The Sunshine Girl

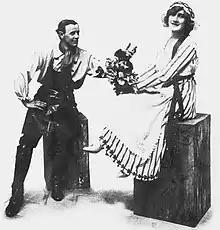
Basil Foster and Phyllis Dare

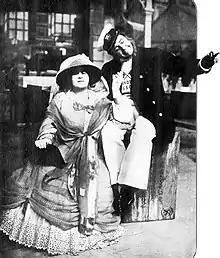
Brenda Blacker and Commodore Parker

"The Times" praised the piece. "We have never known a gayer evening in the gay and absurd world behind the footlights of the Gaiety. … As to the acting and the singing, every one was at their best." "The English Review" thought the performances finer than the play: "Strip "The Sunshine Girl" of the ladies, and not even the turns of the Payne-Grossmith-Barrett trio could hold it together … yet all Mr. Grossmith has to do is to appear now and then in fashionable suitings, just to see, as it were, how things are going." "The Manchester Guardian" commented, "The whole is as good as any other Gaiety piece. The plot goes entirely to waste in the second act. … The great successes of the evening were Miss Ediss's uproariously funny songs about Brighton and the Durbar and a duet sung by Mr. Payne and Mr. Grossmith (as Lord Bicester) representing the adventures of two London policemen." "The Illustrated London News" gave a uniformly excellent notice: ""The Sunshine Girl" is an appropriate title: all is brightness and light and geniality in the new Gaiety entertainment. ... The music of Mr. Rubens is deliciously light and tuneful, and there is more than the customary amount of clever dancing.